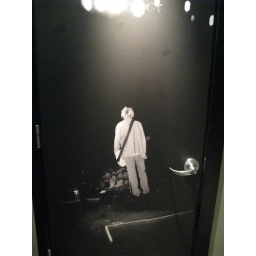
This is the men's room door on the main floor of the Hotel Max in Seattle. Every door has something different on it.